University of California, Los Angeles

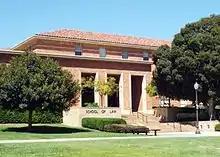
South entrance to the School of Law.

The first buildings were designed by the local firm Allison & Allison. The Romanesque Revival style of these first four structures remained the predominant building style until the 1950s, when architect Welton Becket was hired to supervise the expansion of the campus over the next two decades. Romanesque Revival was chosen as an alternative to Collegiate Gothic to parallel the climate of Southern California to the warm, sunny weather of the Southern Mediterranean.